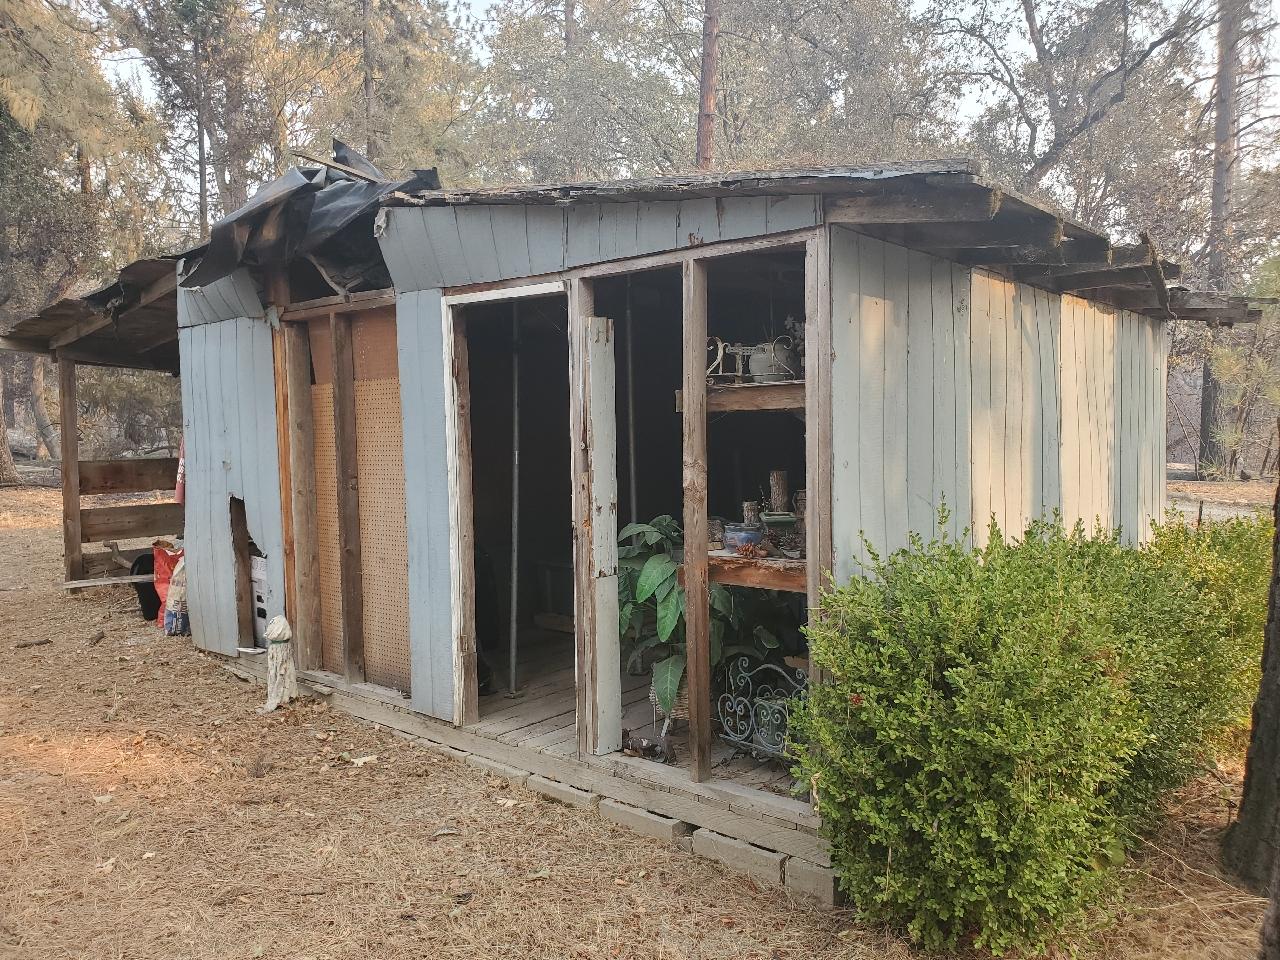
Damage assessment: no_damage